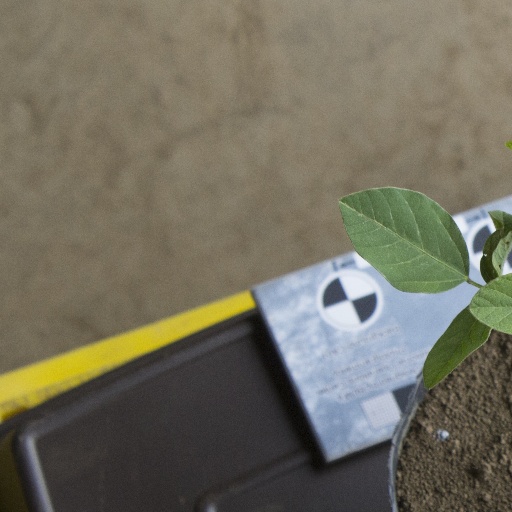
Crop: soybean